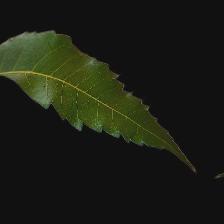
Plant: Neem